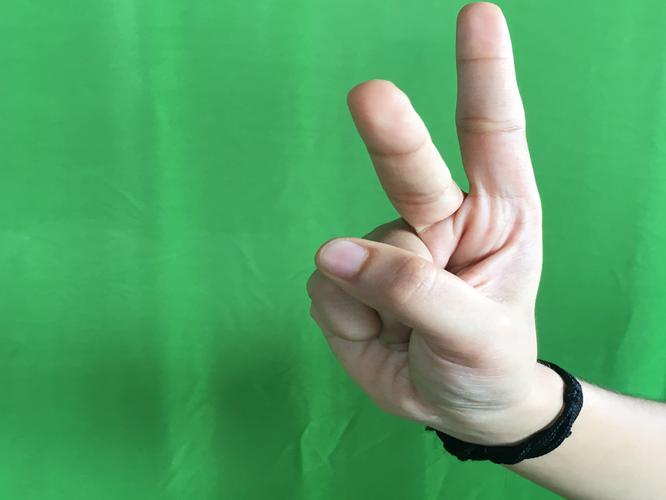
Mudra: Katrimukha
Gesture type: single_hand